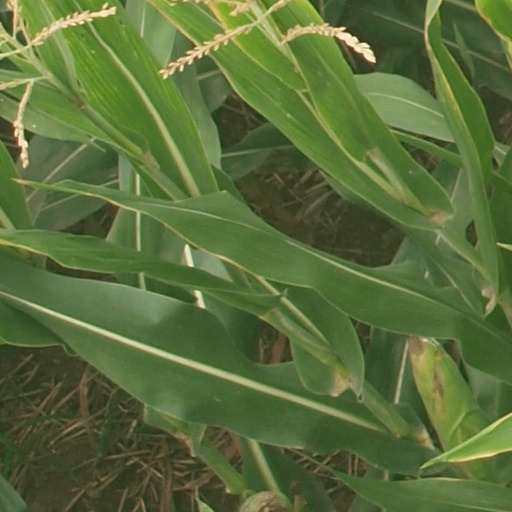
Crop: maize; corn